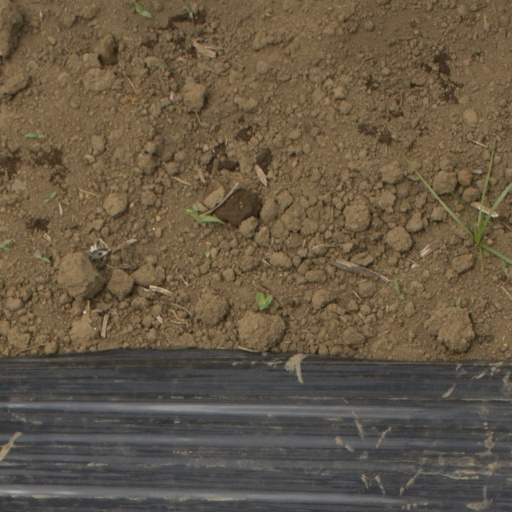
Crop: Jerusalem artichoke